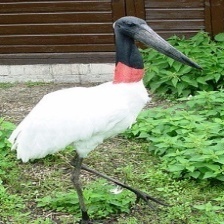
Species: JABIRU
Scientific name: JABIRU MYCTERIA
ImageNet parent category: white_stork